Cuban Missile Crisis

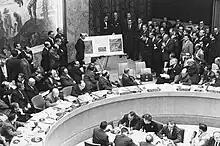
Adlai Stevenson shows aerial photos of Cuban missiles to the United Nations, 25 October 1962.

On 18 October 1962, Kennedy met Soviet Minister of Foreign Affairs Andrei Gromyko, who claimed that the weapons were for defensive purposes only. Not wanting to expose what he already knew and to avoid panicking the American public, Kennedy did not reveal that he was already aware of the missile buildup.